Reynaldo Hahn

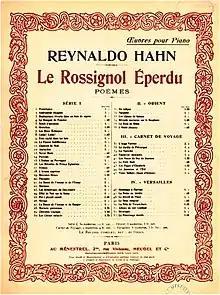
Cover page of a musical score, with the titles of 53 constituent pieces and an elaborate decorative border

His first published set of songs was "Chansons grises" (Songs in Grey, 1890), which included a setting of Verlaine's "La bonne chanson" that the poet preferred to Fauré's well known version of it. The commentator James Day observes that the songs in the set display "a maturity quite remarkable in a sixteen-year-old – and an empathy with the poet quite unexpected in a musician of any age".